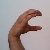
The image shows a hand gesture representing the letter 'C' in Indian Sign Language.